Joseph C. Burger

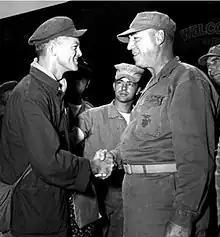
BG Joseph C. Burger welcomes Major John N. McLaughlin following his release from captivity on 5 September 1953.

When the Korean War broke out, Colonel Burger was transferred to Pearl Harbor and appointed Chief of Staff of Fleet Marine Force, Pacific under General Lemuel C. Shepherd Jr. in July 1950. He was co-responsible for all Marine units across the Pacific Ocean area, including those fighting in Korea. While in this post, Burger was promoted to the rank of brigadier general in October 1951. One month later, he was transferred to Camp Pendleton in San Diego, California, where he was appointed deputy commander and chief of staff under Major General Oliver P. Smith.